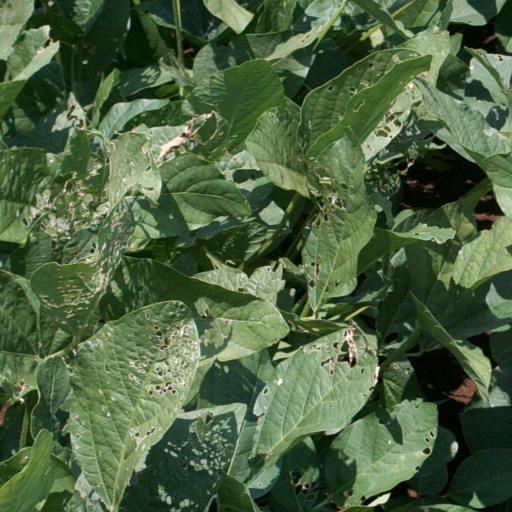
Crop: soybean